New York Stock Exchange

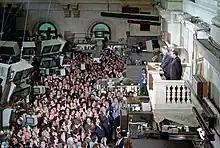
President Ronald Reagan addressing the NYSE, 1985

On October 19, 1987, the Dow Jones Industrial Average (DJIA) dropped 508 points, a 22.6% loss in a single day, the second-biggest one-day drop the exchange had experienced. Black Monday was followed by Terrible Tuesday, a day in which the Exchange's systems did not perform well and some people had difficulty completing their trades.